Shijing River

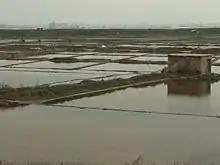
Shrimp farming ponds on the Anhai Bay

The Shijing River is a small river in the Fujian Province of China. The tidal estuary it forms when entering the Weitou Bay of the Taiwan Strait is known as the Anhai Bay. Most of the Shijing River's basin is within the prefecture-level city of Quanzhou.